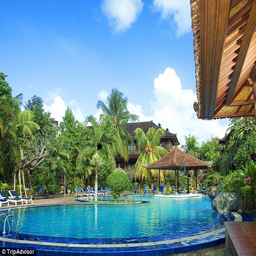
the person went out saturday morning before returning to the hotel